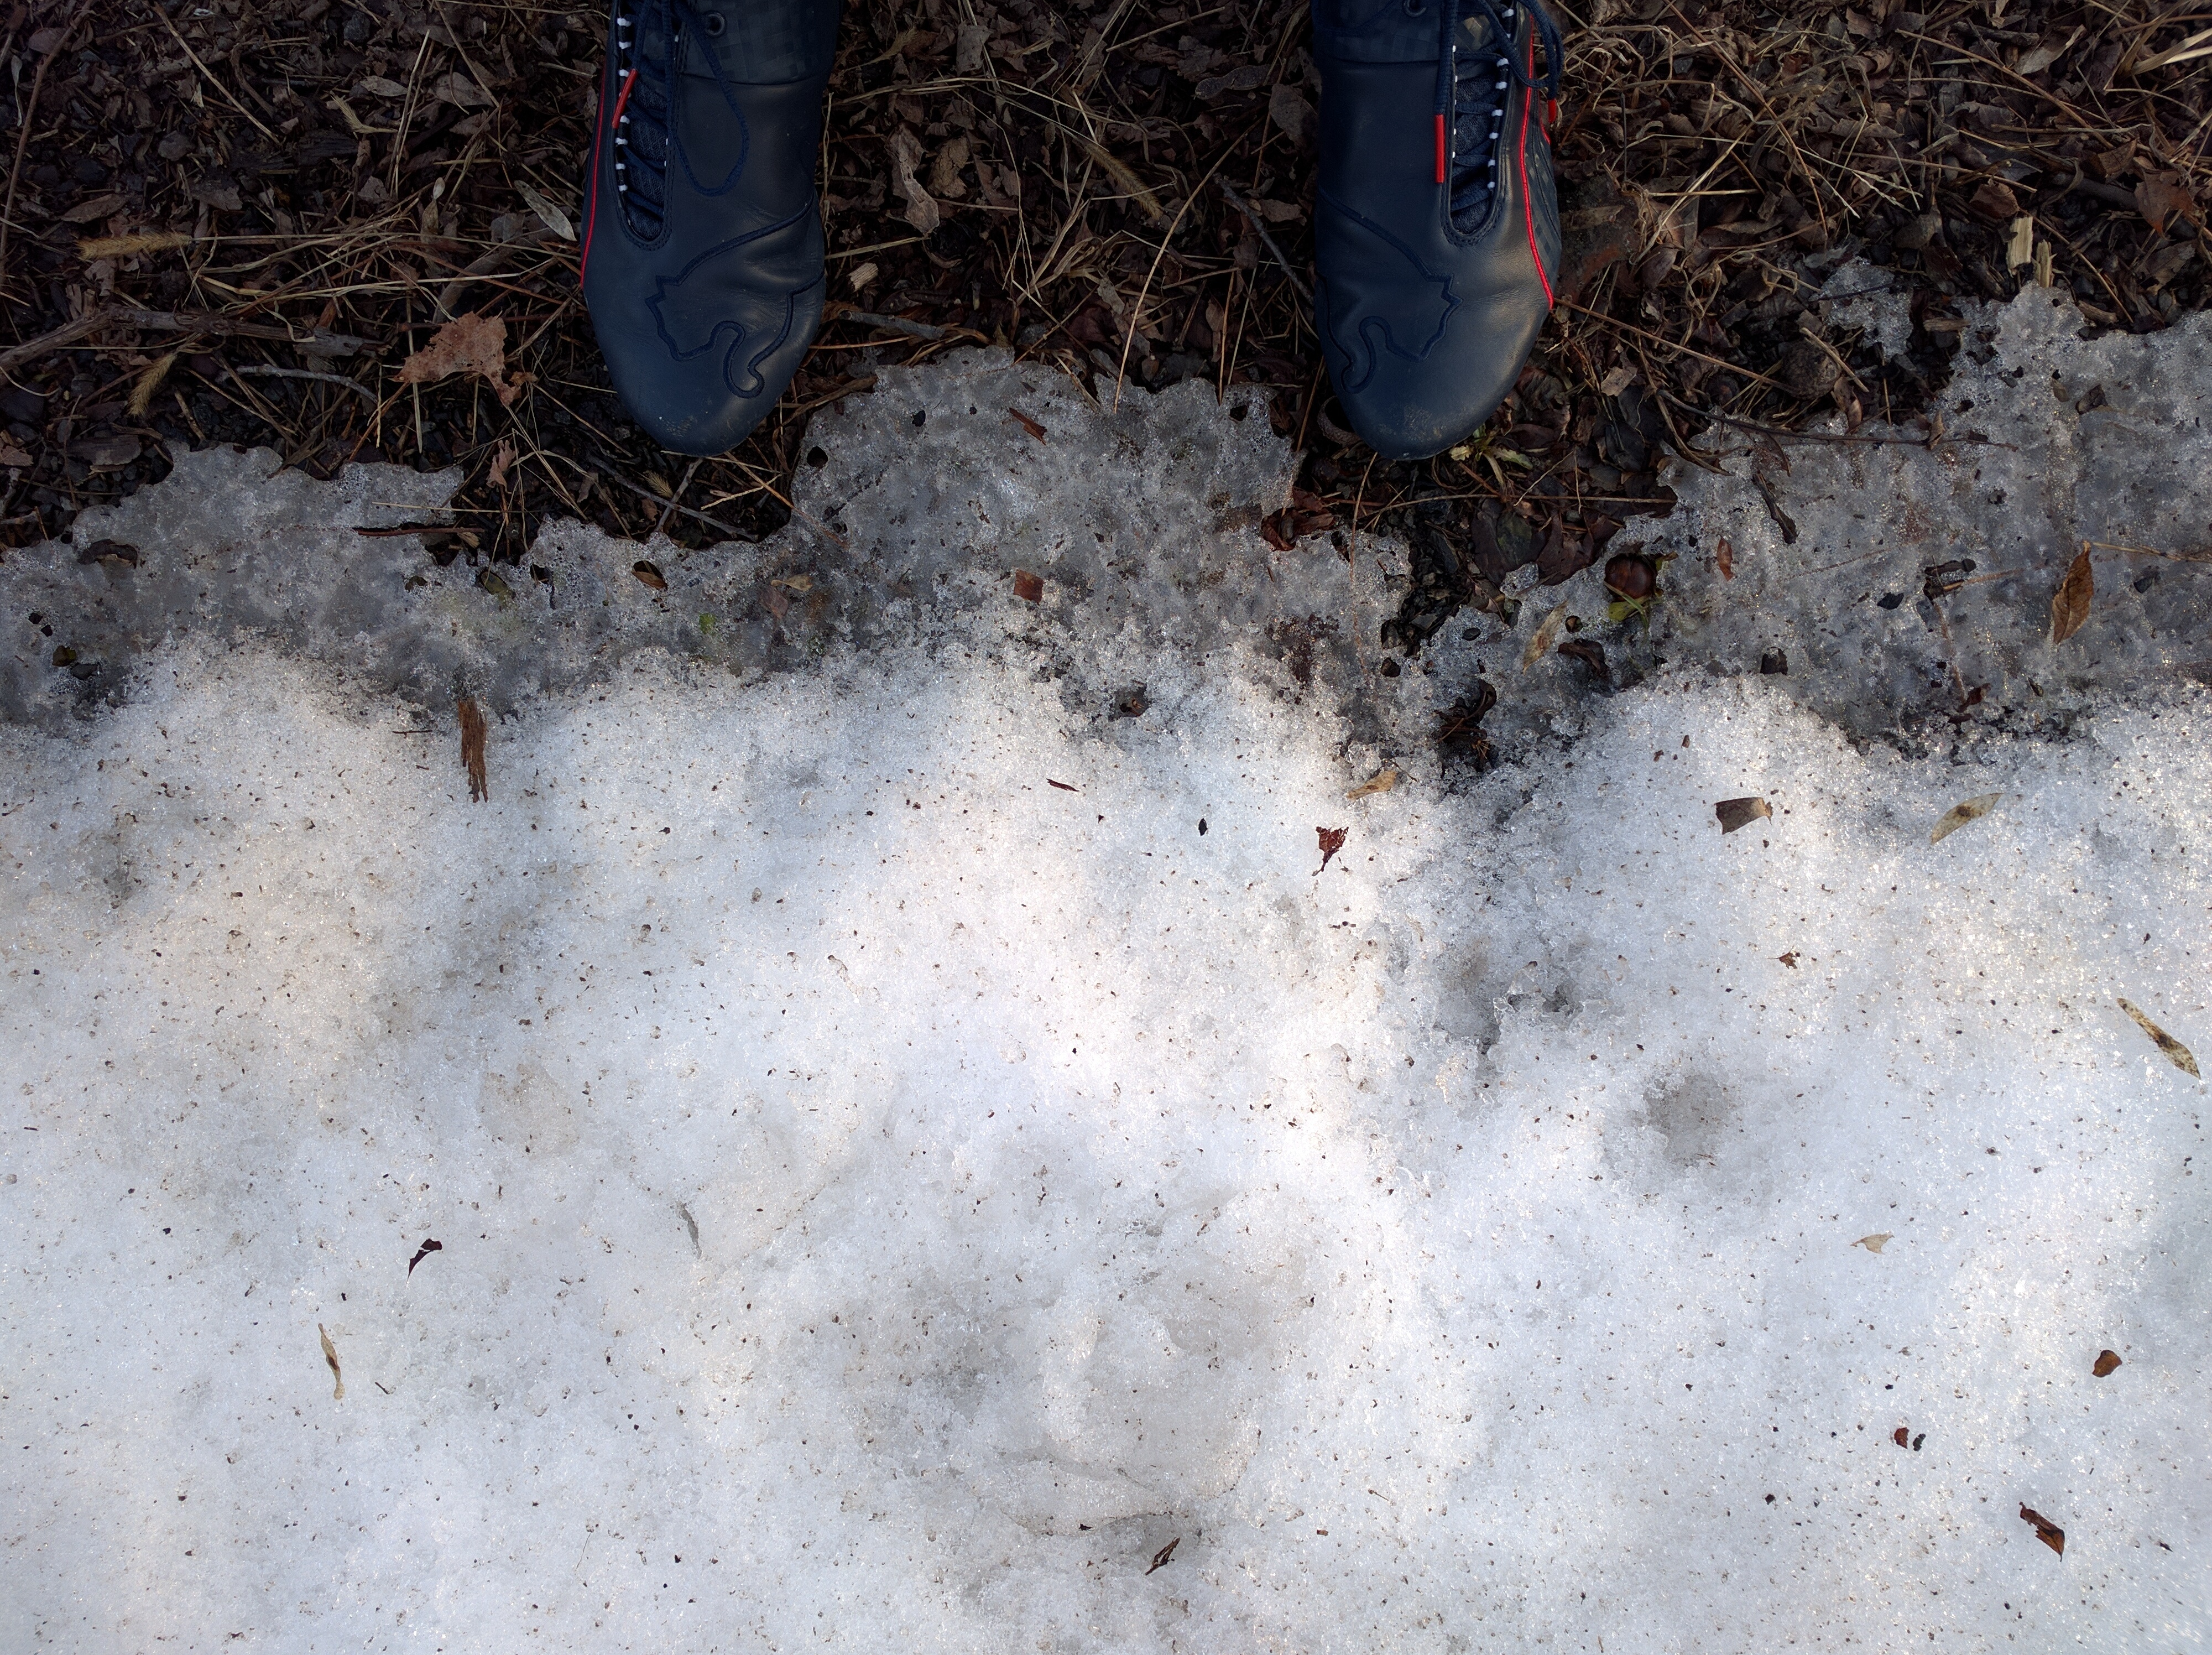
snow, winter, texture, asphalt, ice, weather, soil, blue, season, freezing